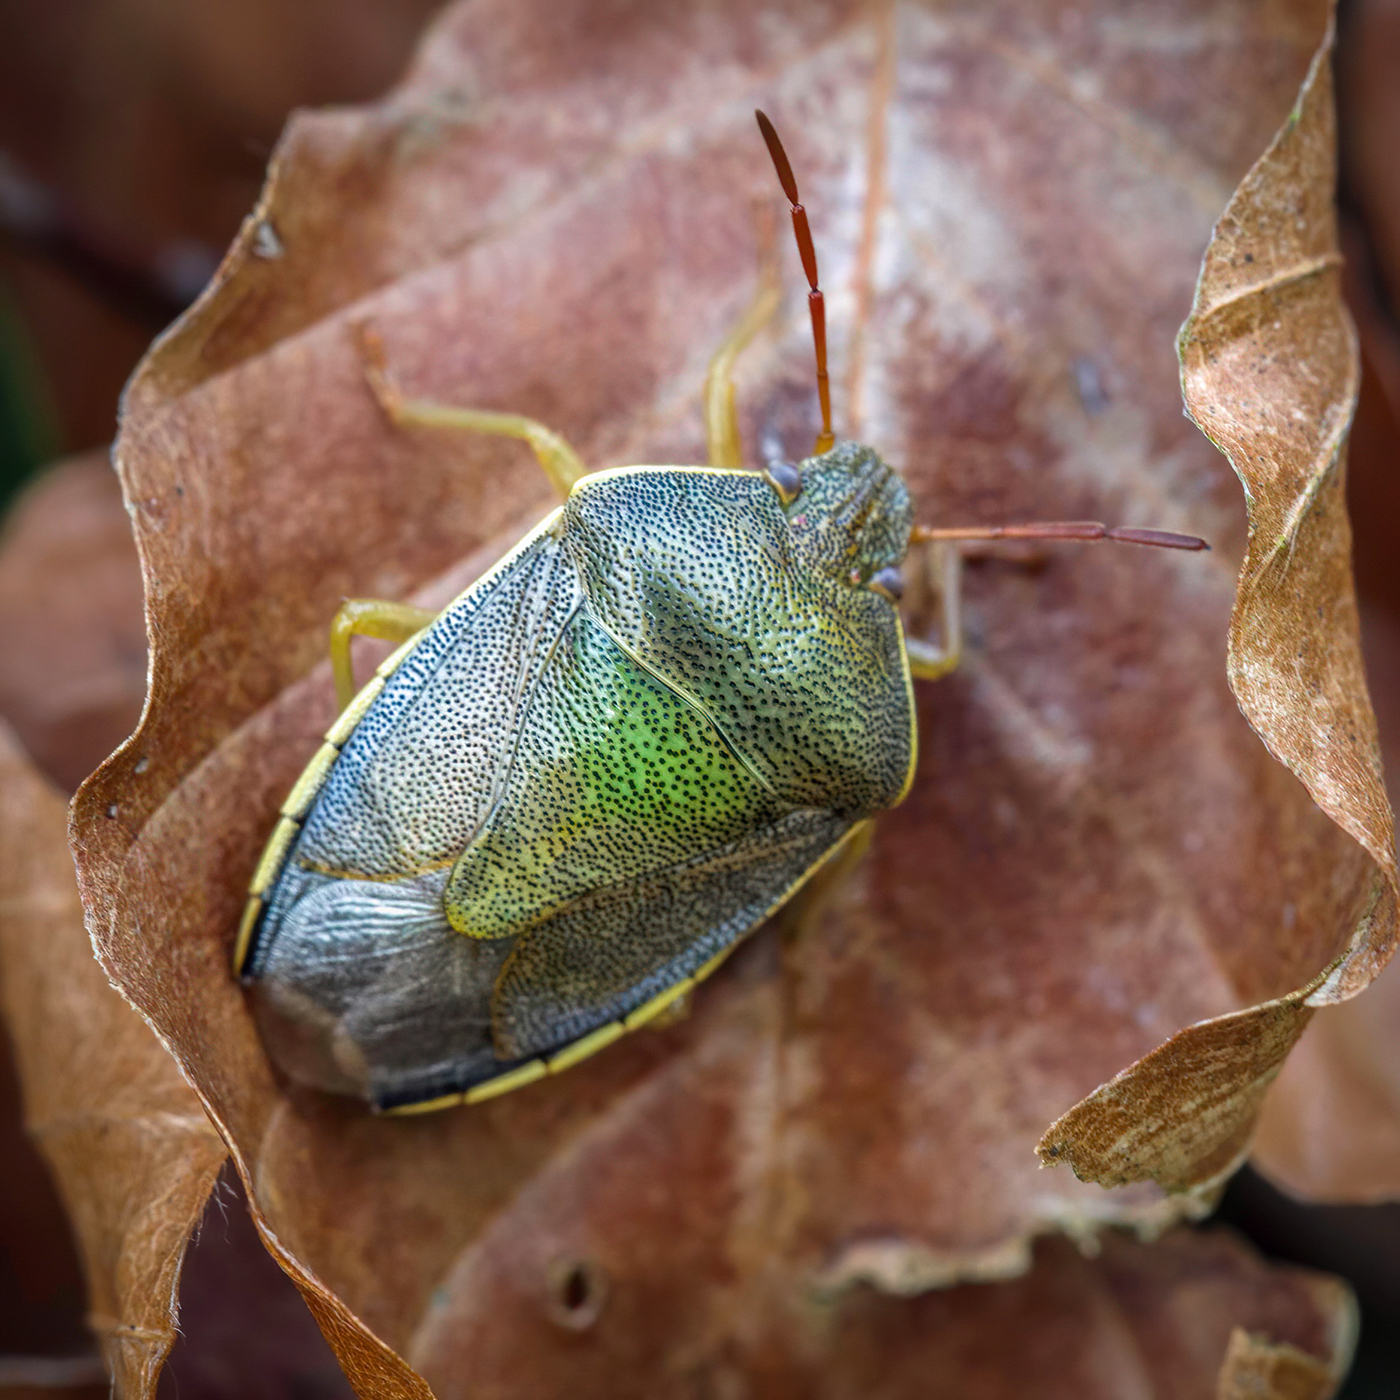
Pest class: stink_bug